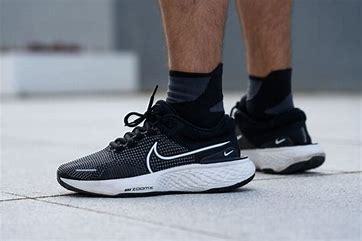
Brand: Nike
Model: Zoomx Invincible Run Flyknit